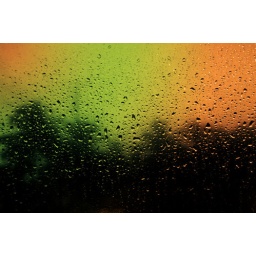
water drops in window